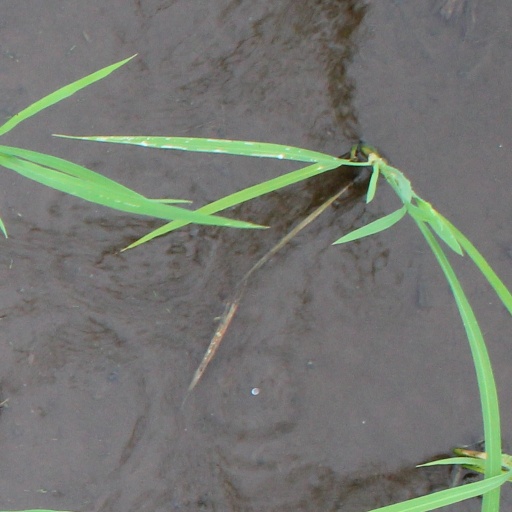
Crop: rice